Soleto Map

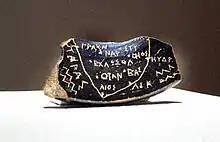
Soleto Map on display at Taranto's National Archaeological Museum

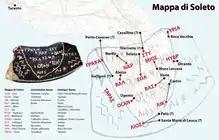
Localization of the sites shown on the Soleto Map

The Soleto Map is a possibly ancient map depicting Salento and scratched onto a fragment of a terracotta pot (an ostrakon). While the ostrakon itself is undoubtedly ancient, serious doubts have been raised about the age of the map.